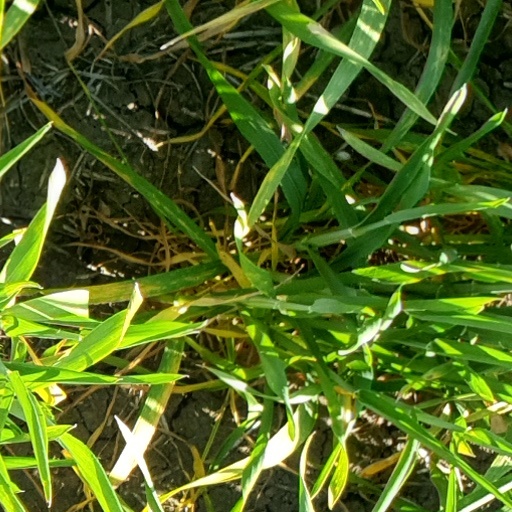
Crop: wheat